Carroll N. Jones III

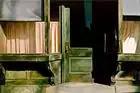
"Another August" by Carroll Jones III

As a young artist, William Schuman, composer and President Emeritus of the Lincoln Center for the Performing Arts and Juilliard School of Music endorsed Jones thus: "Carroll N. Jones III is a master craftsman, whose technical skills enable him to achieve his idealized vision of common objects." John S. Chalsty, Chairman of the New York City Economic Development Corporation felt "fortunate to own a number of Carroll N. Jones III drawings and paintings, and consider him one of the countries finest young artists." The New York Foundation for the Arts recognized Jones with a $25,000 grant. The Boston Museum of Fine Arts, the Frick Collection, and the Hoboken Museum represent his work in their archives. The collections at Seton Hall at the Walsh Gallery in South Orange, New Jersey, and the Newark Museum contain his works. Private collections of Jones' work include those of Stephen Sondheim, Frederick Koch, and humorist Jean Shepherd. Malcolm Forbes, Henry Kissinger, and Al Pacino have commissioned paintings.